Monaco at the 2014 Winter Olympics

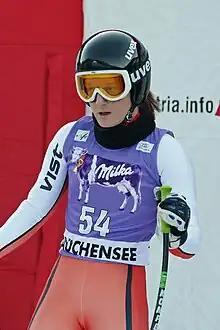
Alexandra Coletti took part in her third straight Winter Olympics

The qualification quotas were allocated based on athletes satisfying he criteria laid out by International Ski Federation, subject to a maximum cap per country. As per the final quota allocation released on 20 January 2014, Monaco qualified three athletes for the Games. While Alexandra Coletti competed in two women's events, Arnaud Alessandria and Olivier Jenot qualified for three and four individual men's events respectively. Coletti was the most experienced of the trio, competing in her third straight Winter Olympic Games since her debut in 2006. This was the second consecutive Olympic appearance for Jenot after the 2006 Games. Alessandria made his debut at the Winter Olympics.